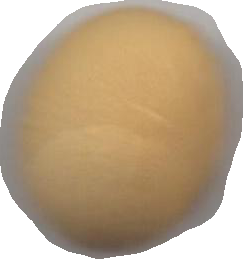
Variety: Grobogan